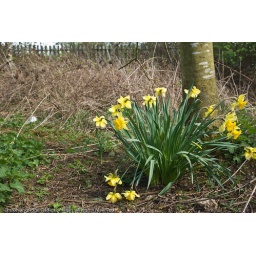
Bedford: Queens Park, walking by the river _G105080